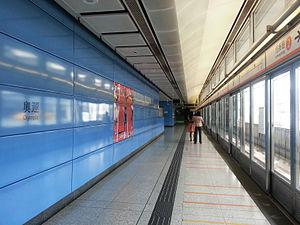
Olympic est le nom d'une station sur la ligne Tung Chung Line du MTR de Hong Kong.